Popular music of Vietnam

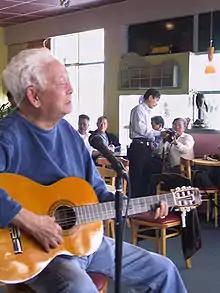
Phạm Duy (1921-2013), most prolific songwriter of Vietnam. With a musical career that spanned more than 70 years through some of the most turbulent periods of Vietnamese history and with more than 1000 songs to his credit

The Western-influenced popular music of Vietnam ("Tân nhạc Việt Nam", "New music of Vietnam") developed from the 1940s–1980s.